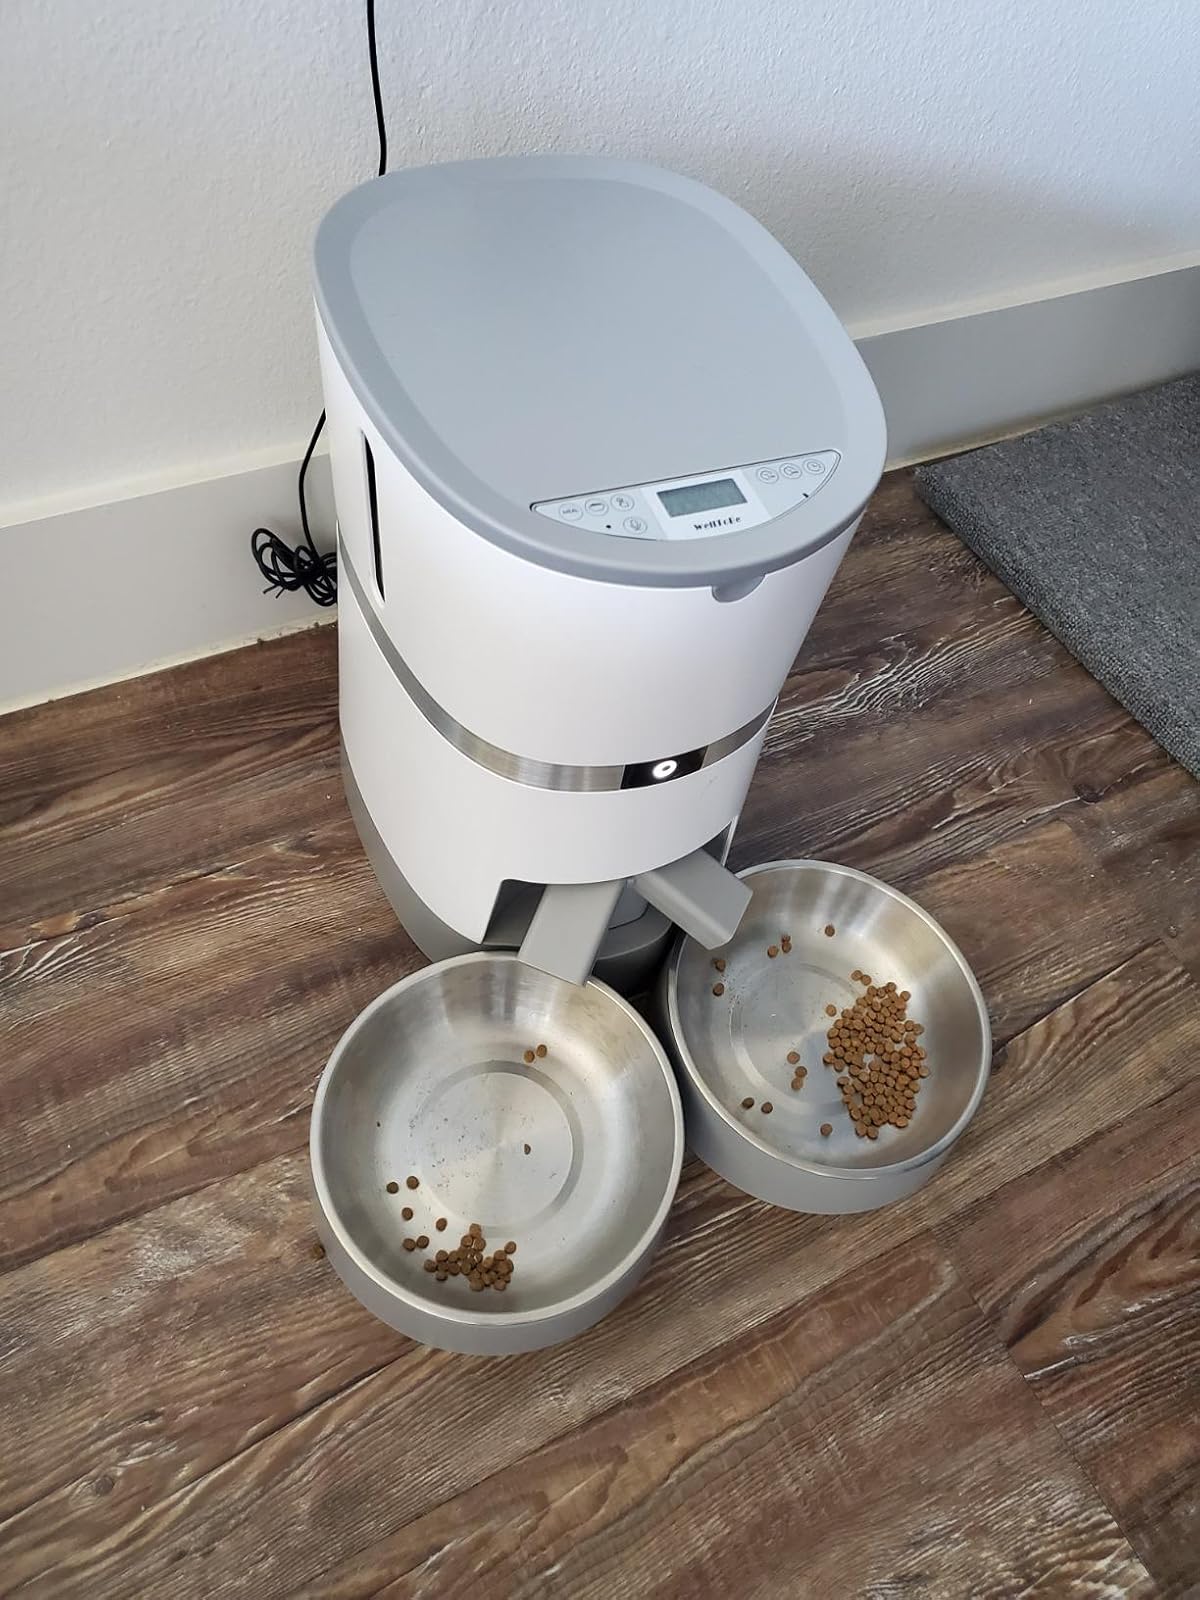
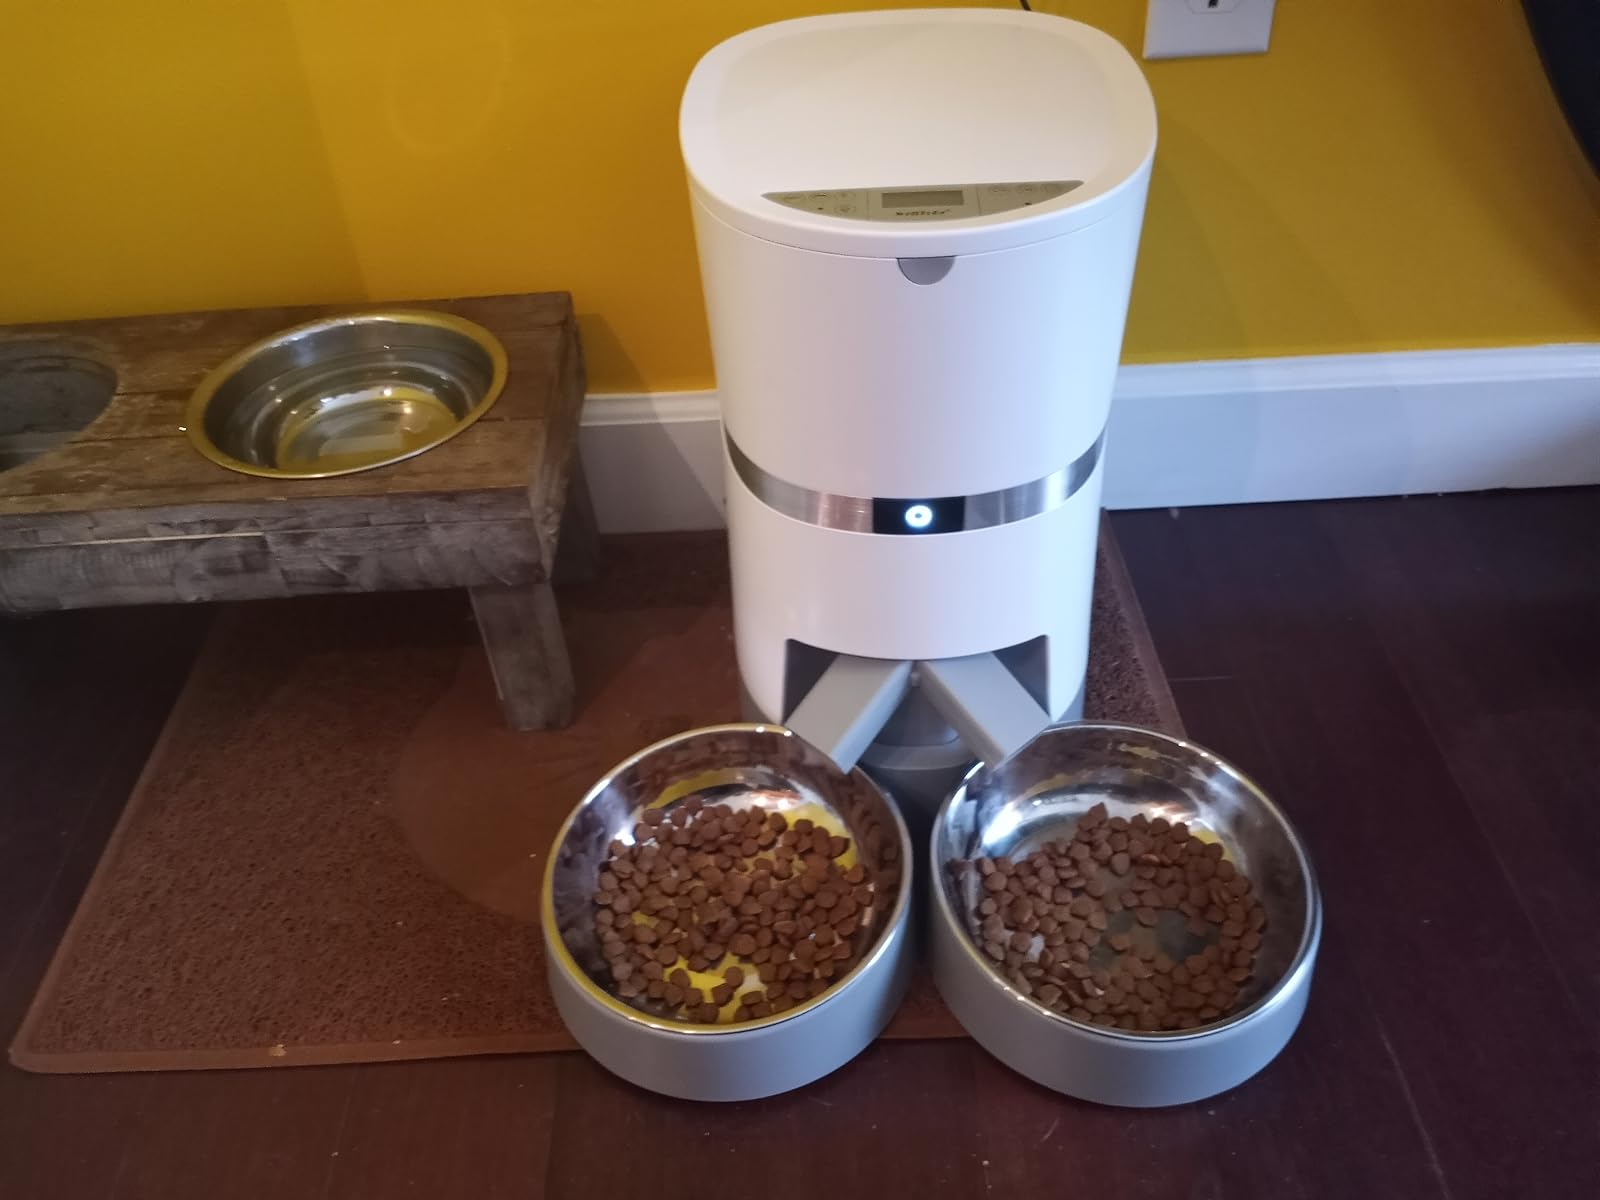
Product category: items_feeder
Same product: yes